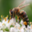
Label: bee